Byokyo

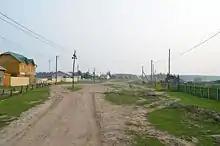
Byokyo

Byokyo ("Bökö") is a rural locality (a "selo"), the administrative centre of and one of two settlements, in addition to Soto, in Dogdoginsky Rural Okrug of Megino-Kangalassky District in the Sakha Republic, Russia. It is located from Nizhny Bestyakh, the administrative center of the district. Its population as of the 2002 Census was 352.